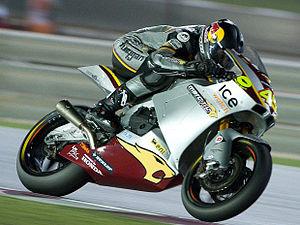
Marc VDS Racing Team est une écurie belge de sport automobile et motocycliste fondée par Marc van der Straten Ponthoz. L'équipe est engagée en European Le Mans Series et en Championnats du monde de vitesse moto dans la catégorie Moto2 et Moto3 et MotoGP en 2015 avec le pilote britannique Scott Redding.